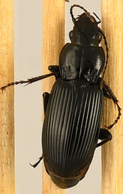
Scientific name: Pterostichus melanarius melanarius
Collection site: Chase Lake National Wildlife Refuge NEON (WOOD), plot WOOD_028